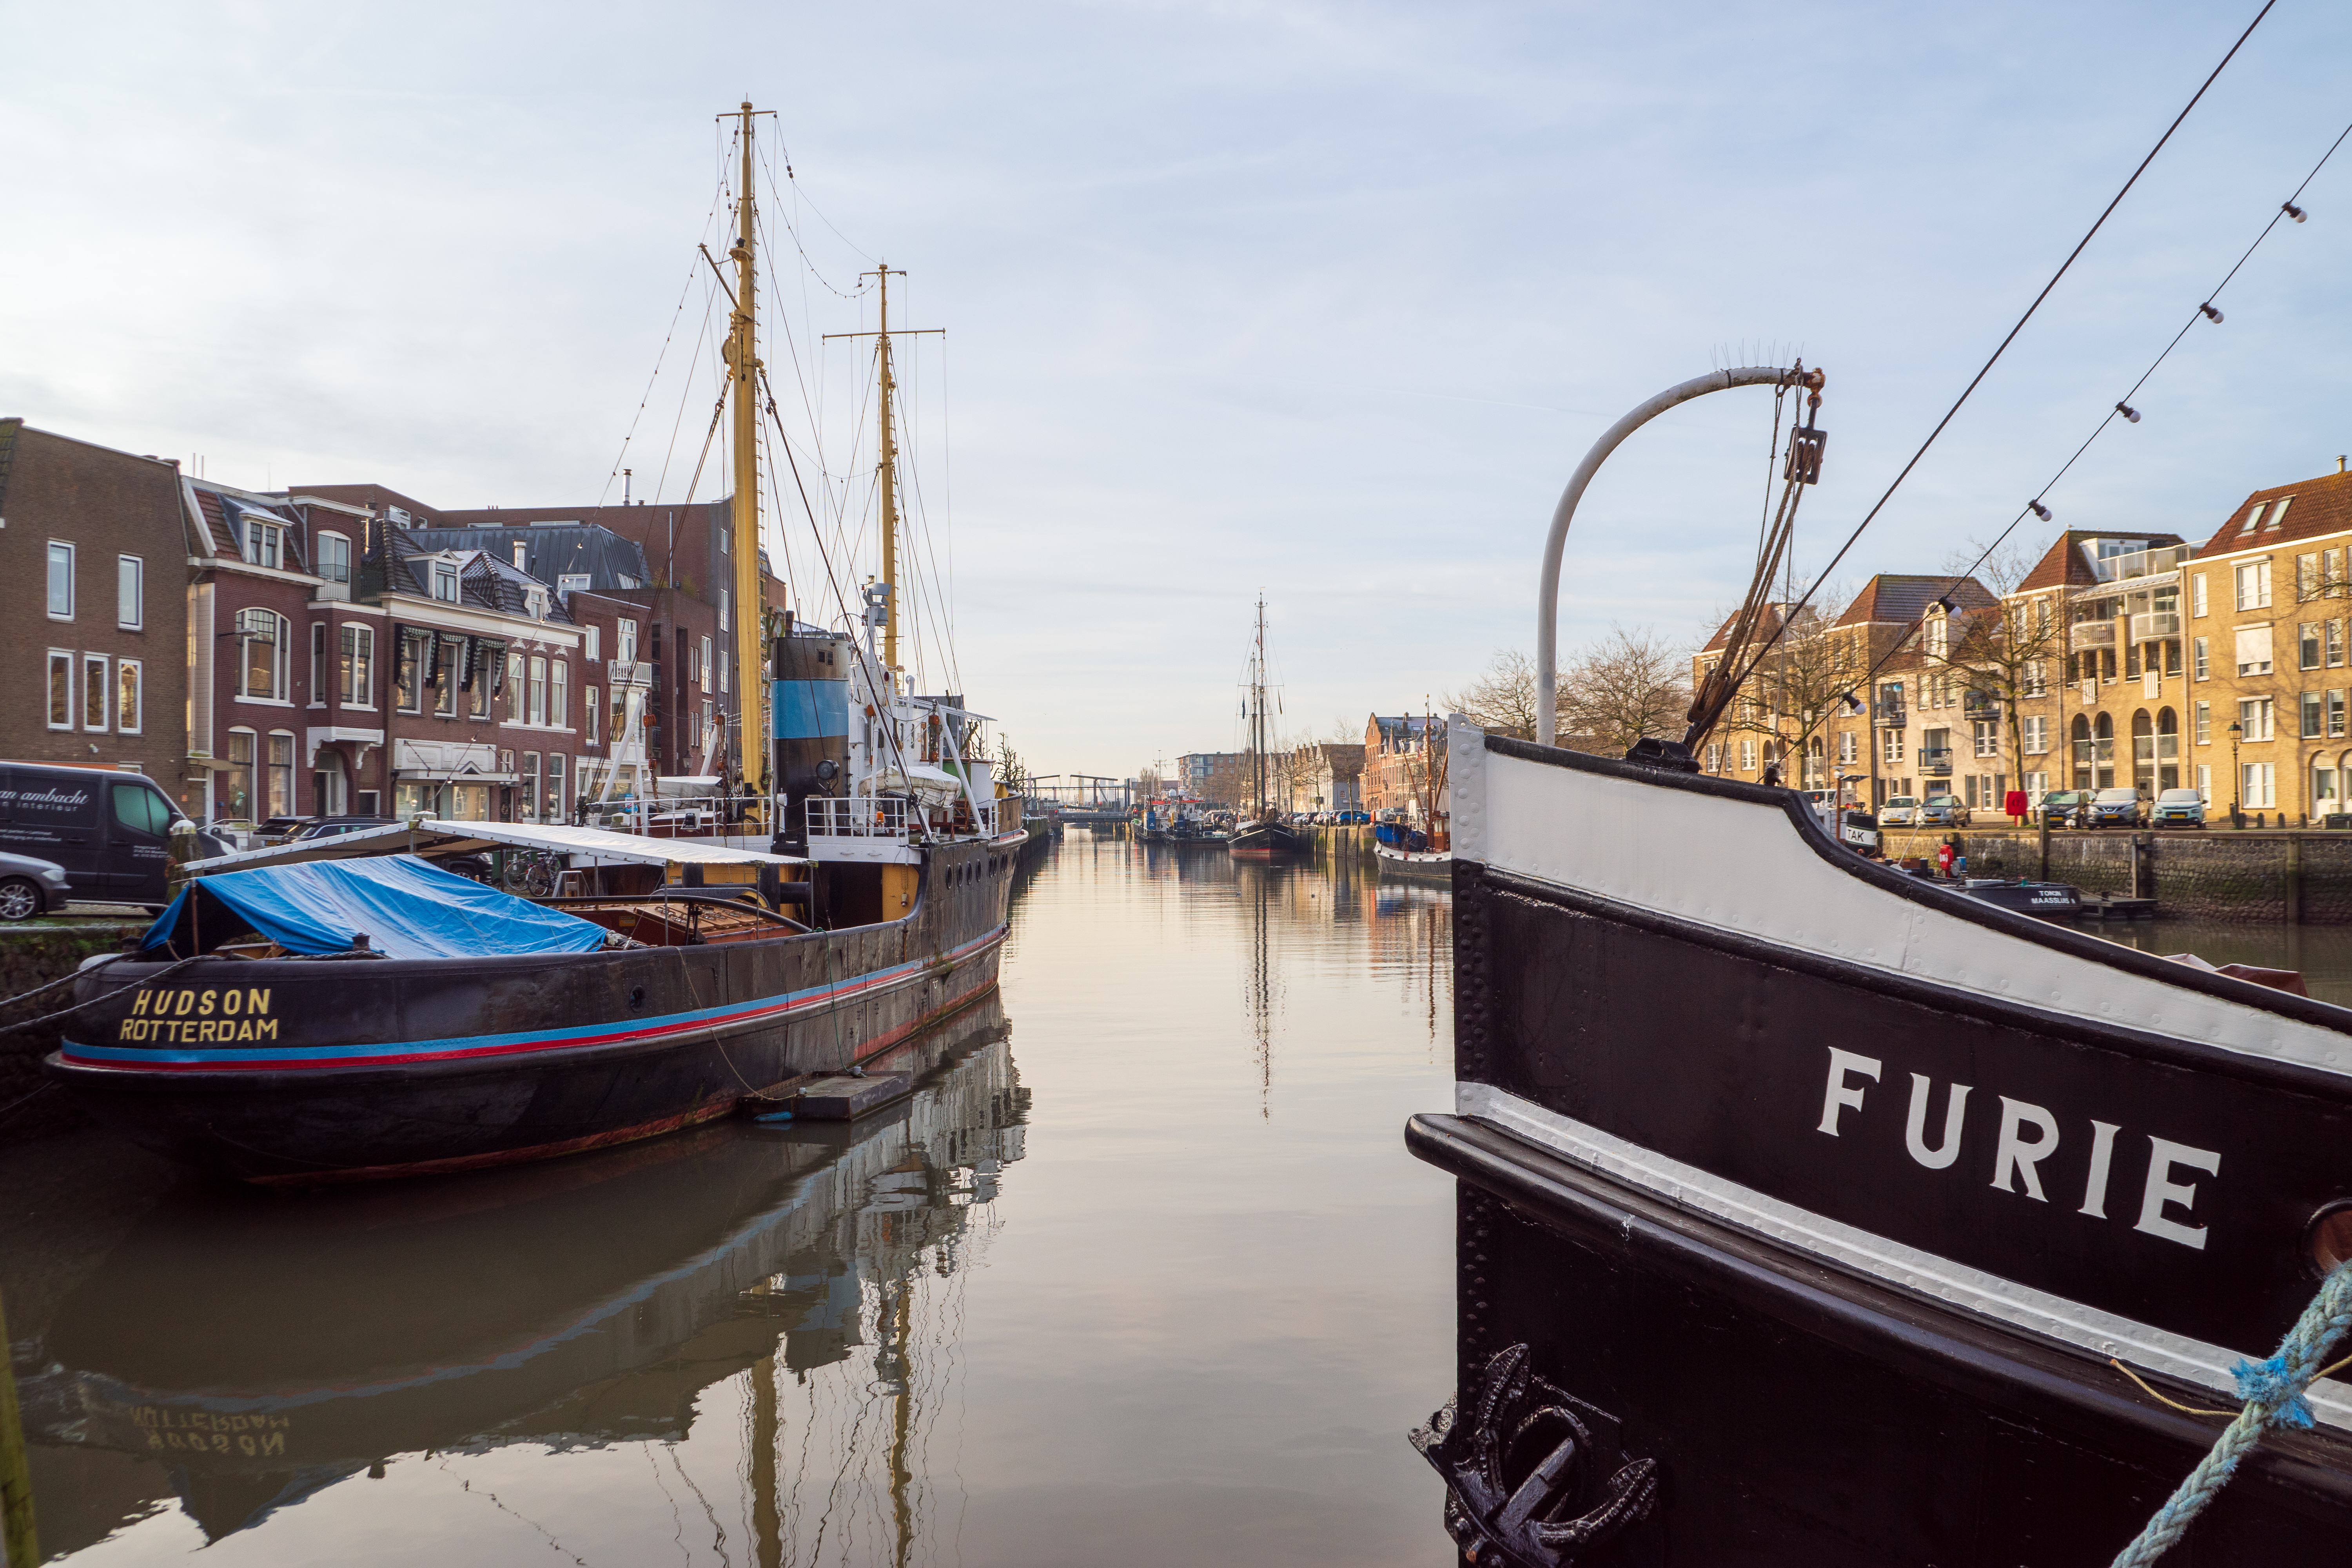
port, boat, ship, water, sky, watercraft, window, building, mode of transport, cloud, vehicle, lake, waterway, naval architecture, harbor, dock, boats and boating equipment and supplies, reflection, canal, water transportation, channel, city, transport hub, nonbuilding structure, evening, house, mast, transport, river, marina